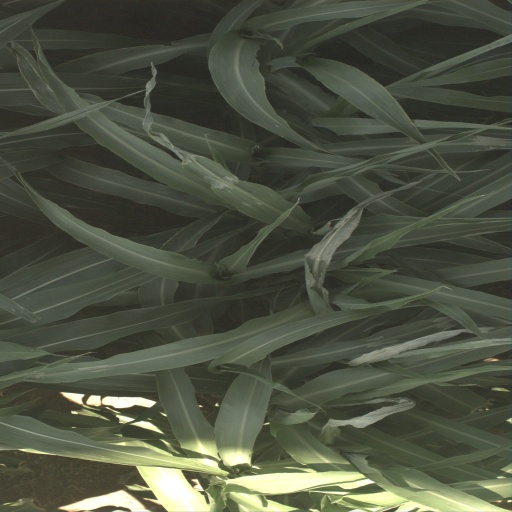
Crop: sorghum